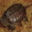
Label: turtle